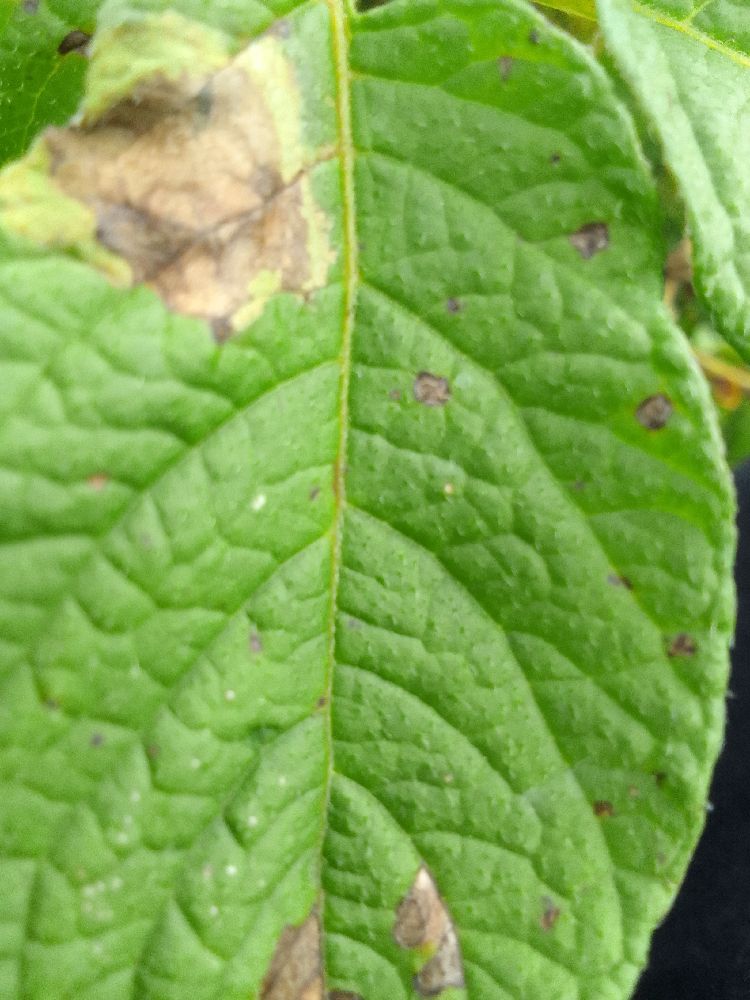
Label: Late blight